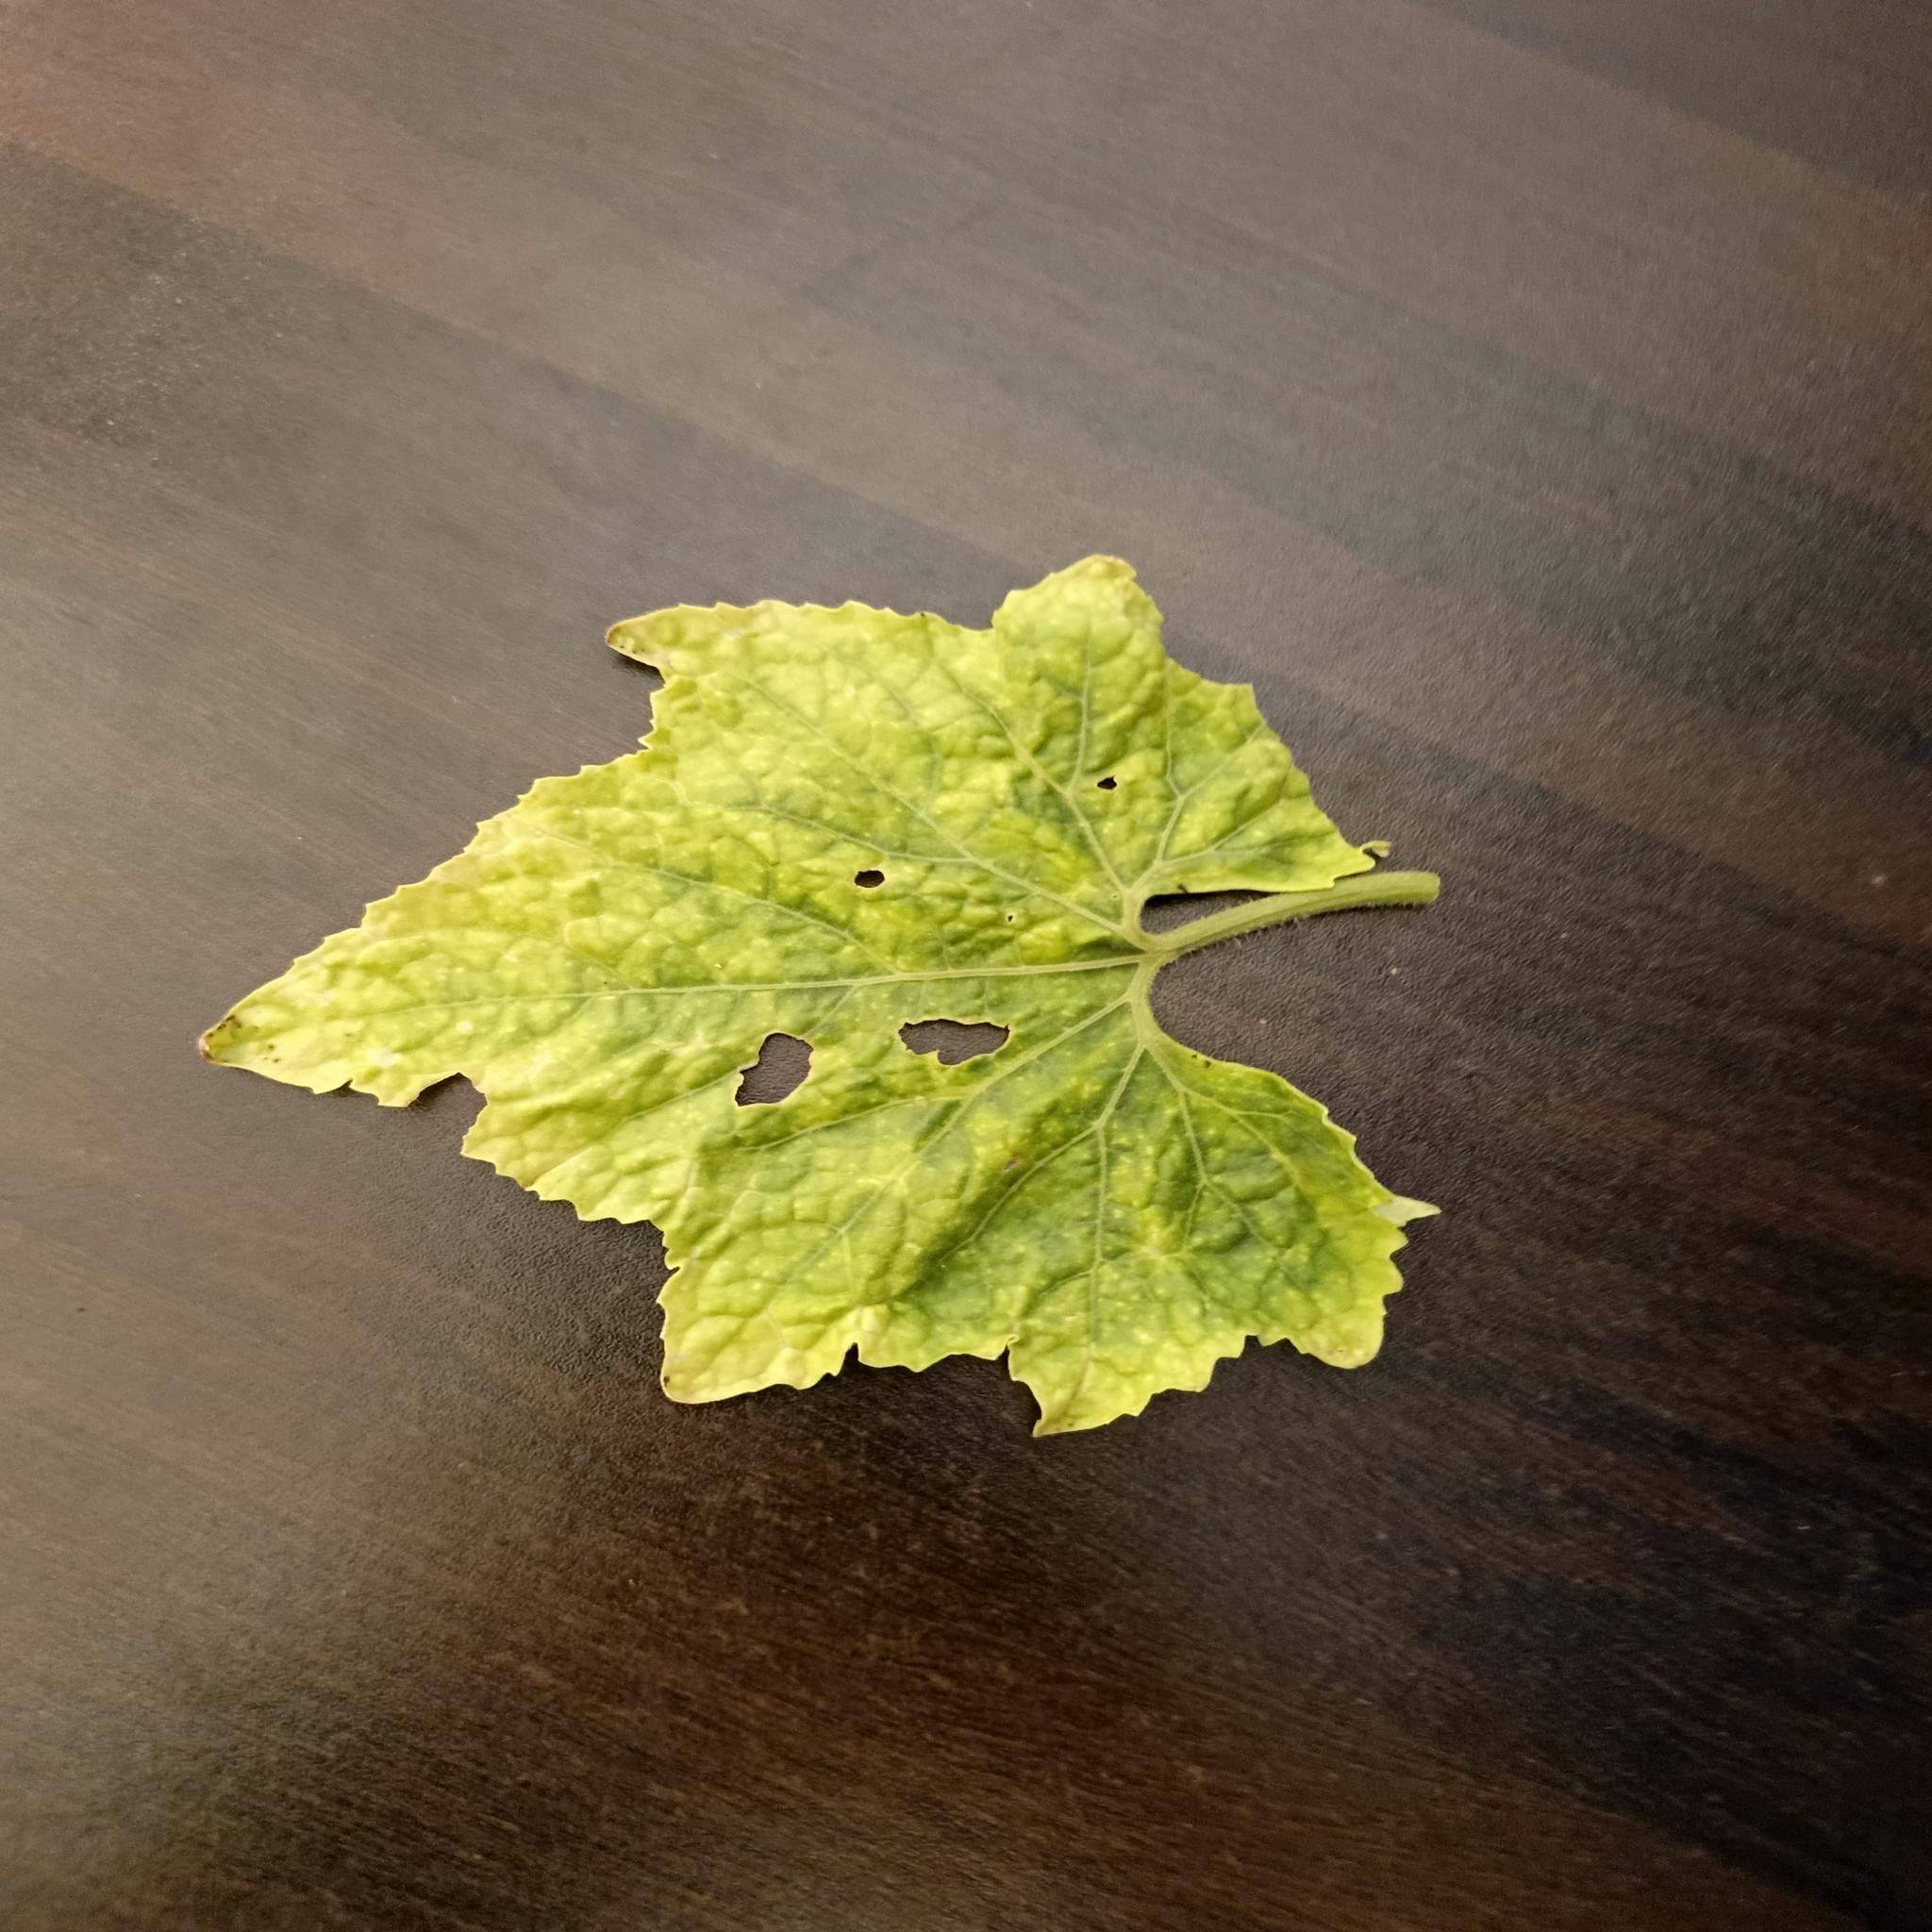
Label: Downy mildew